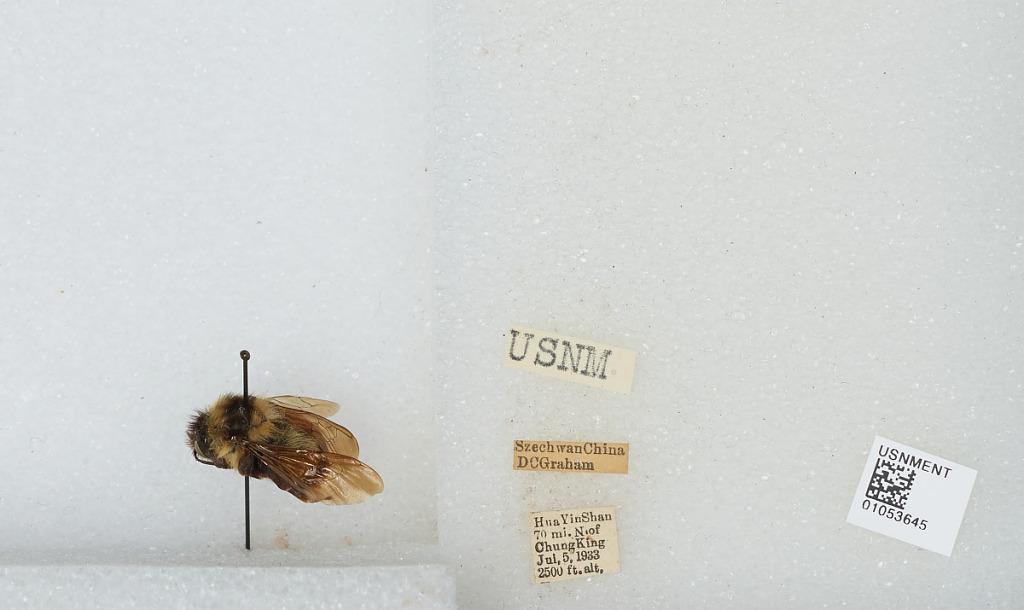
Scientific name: Bombus sp.
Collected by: D. Graham
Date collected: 1933-7-5
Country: China
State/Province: Sichuan
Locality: Hua Yin Shan 70 mi. N. of Chung King